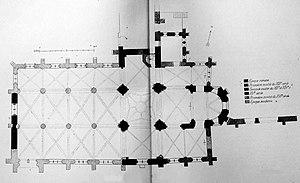
Plan chronologique de l'église.
L'église Saint-Josse est une église catholique paroissiale située à Parnes, dans l'Oise, en France. Sa construction à partir de 1089 fut motivée par l'attrait des reliques de saint Josse exercé sur les pèlerins. L'église qui lui avait précédée était dédiée à saint Martin, mais ce premier vocable tomba dans l'oubli. De dimensions généreuses par rapport à la taille du village, l'église Saint-Josse est un édifice très complexe, et sa forme actuelle n'est que le fruit des remaniements successifs. Ceci n'empêche pas une construction soignée et des qualités architecturales indéniables. L'église réunit des parties marquées par les différents stades d'évolution de l'architecture gothique, et possède notamment un portail flamboyant d'une grande richesse sculpturale. D'autre part, l'abside romane édifiée vers l'an 1100 avec son cul-de-four nervé et ses arcatures décoratives est tout autant d'un grand intérêt archéologique. Les parties basses du clocher et l'étage de beffroi remontent à la même époque. L'édifice a été restauré pendant les années 1860-1870, et est classé monument historique depuis 1913.